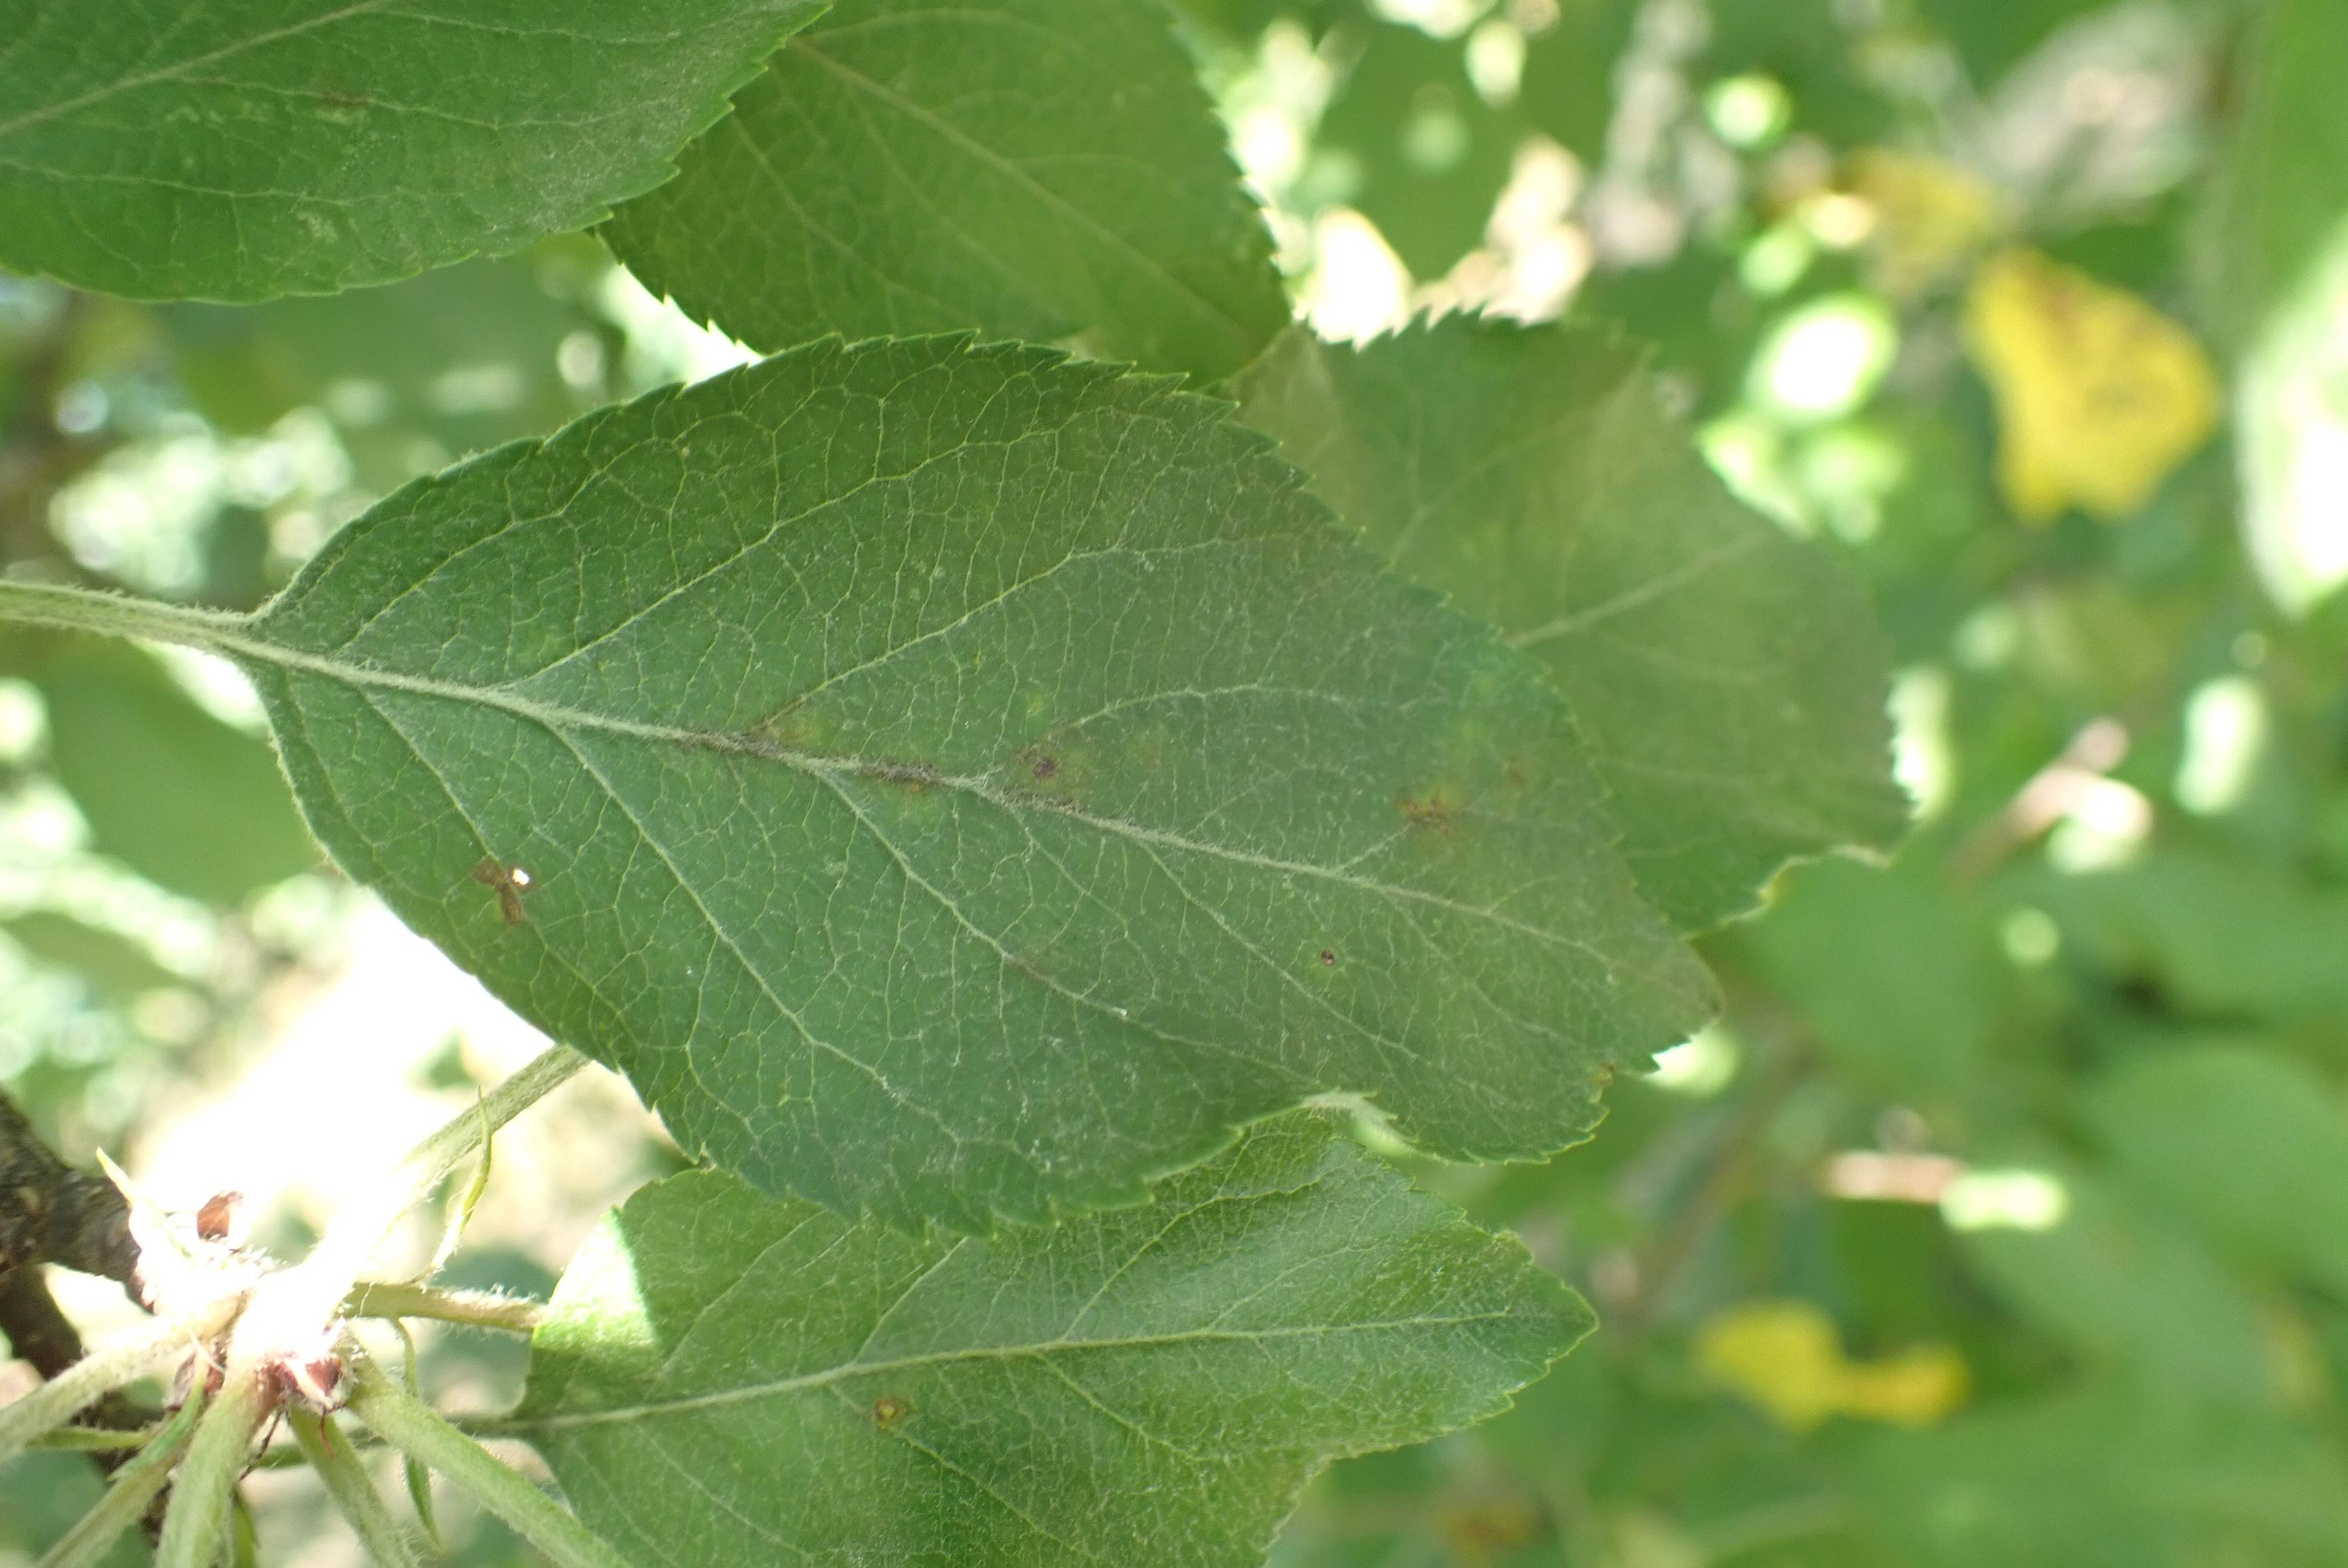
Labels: scab